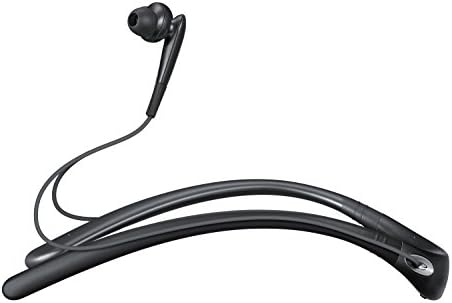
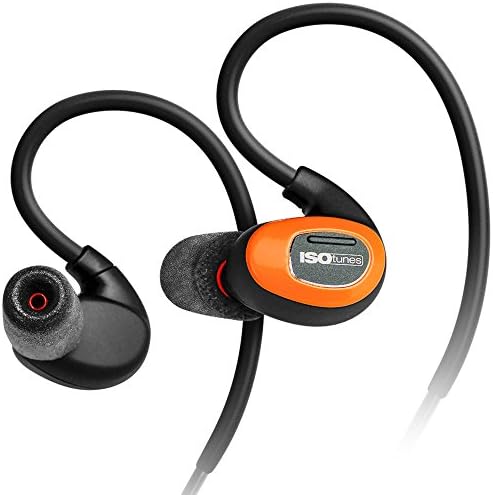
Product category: headphones
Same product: no